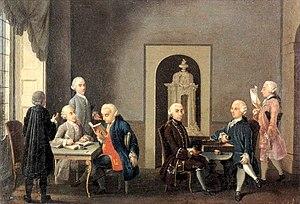
Giuseppe Visconti di Saliceto, né en 1731 à Milan et mort le 9 mai 1807, est un écrivain italien.
Giovanni Battista Biffi ou Giambattista Biffi, né le 27 août 1736 à Crémone où il est mort le 9 mai 1807, est un écrivain italien.
Alfonso Giovanni Andrea Longo, né le 18 octobre 1738 à Pescate et mort le 5 janvier 1804, est un intellectuel lombard des Lumières.
Luigi Lambertenghi est un homme politique et essayiste italien.